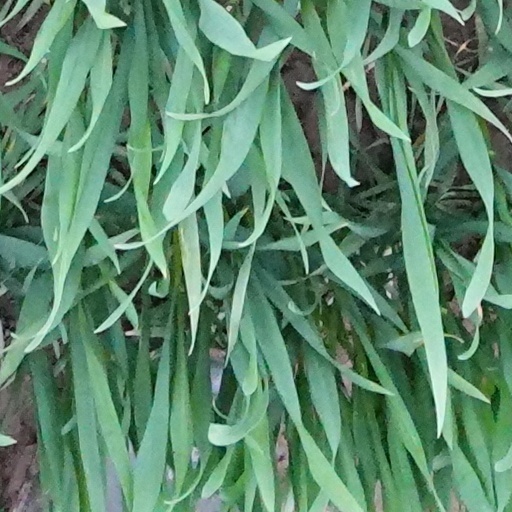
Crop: wheat